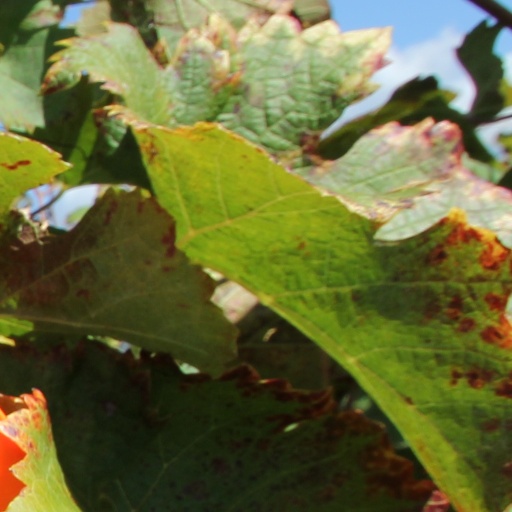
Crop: grape